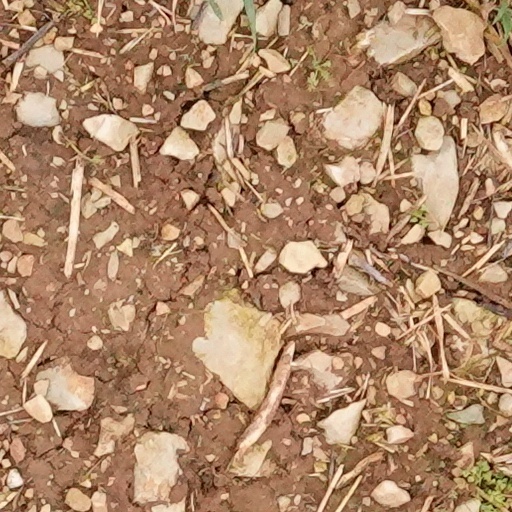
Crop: wheat